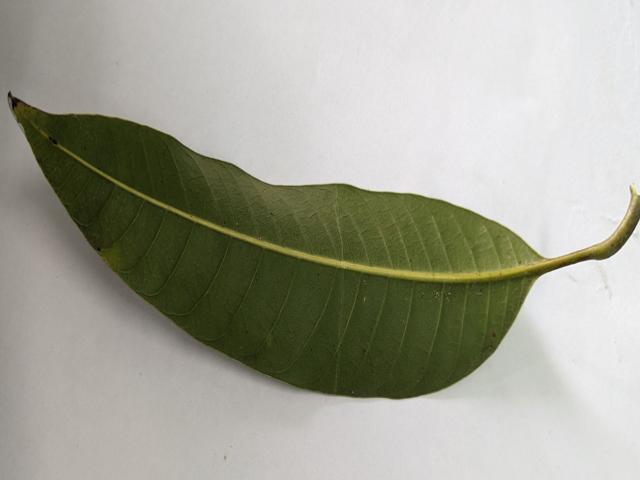
Mango leaf variety: Amrapali